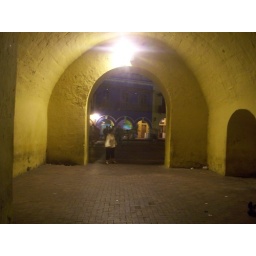
This is just the walkway beneath the clock tower that leads into old town.